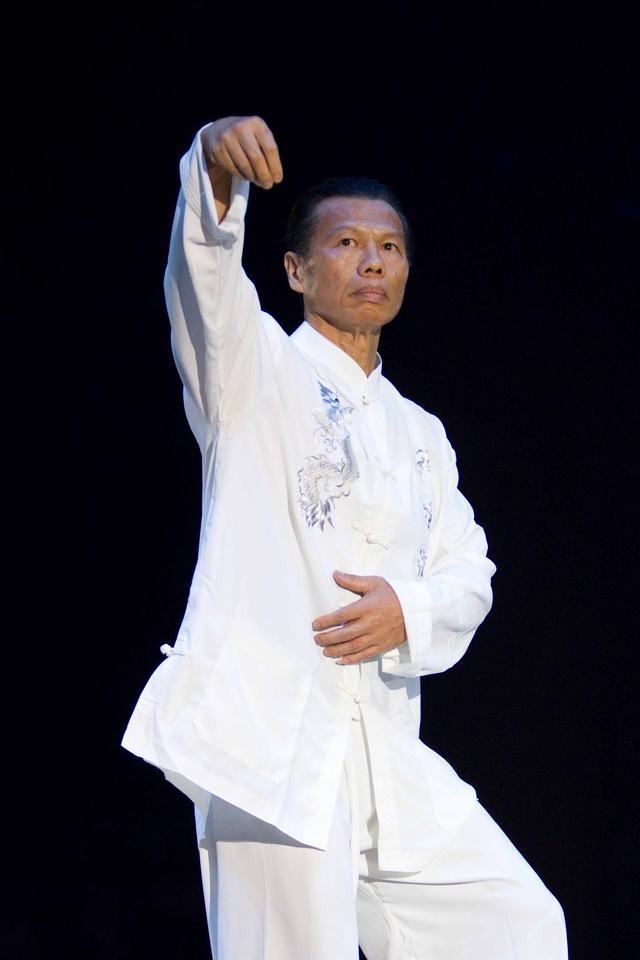
โบโล หยาง

| name = โบโล หยาง
| image = Bolo Yeung.jpg
| caption = โบโล หยางในปี 2010
| birth_name = หยาง ซื่อ
| birth_place = กว่างโจว, มณฑลกวางตุ้ง, สาธารณรัฐจีน (ค.ศ. 1912–1949)|สาธารณรัฐจีน
| native_name = 楊斯
| native_name_lang = zh
| years_active = 1970–ปัจจุบัน
| occupation = นักแสดง, ผู้ฝึกศิลปะการต่อสู้, นักเพาะกาย
| children = 3
หยาง ซื่อ (; เกิดวันที่ 3 กรกฎาคม 1946) หรือเป็นที่รู้จักในชื่อ โบโล หยาง เป็นเพาะกาย|นักเพาะกาย ผู้ฝึกศิลปะการต่อสู้ และนักแสดงภาพยนตร์บู๊ มักรับบทเป็นผู้ร้ายในภาพยนตร์ที่เขาร่วมแสดง หยางเป็นที่รู้จักทั่วโลกจากผลงานในเรื่อง "ไอ้หนุ่มซินตึ้ง มังกรประจัญบาน" (1973) ซึ่งนำแสดงโดย บรูซ ลี และในเรื่อง "Bloodsport" (1988) นำแสดงโดย ฌ็อง-โกลด ว็อง ดาม และยังแสดงในภาพยนตร์แนวบู๊อีกหลายเรื่องในฮ่องกง
==ประวัติ==
หยางเริ่มฝึกศิลปิะการต่อสู้ขณะอายุได้ 10 ปี ขณะอยู่เมืองกว่างโจว โดยฝึกกับอาจารย์กังฟู เมื่อโตขึ้นจึงได้หันมาเพาะกล้ามและคว้ารางวัลชนะเลฺิศเพาะกล้ามมิสเตอร์ฮ๋องกงโดยครองรางวัลร่วมสิบปี และด้วยรูปลักษณ์ของเขา จึงมักได้รับบทเป็นผู้ร้ายในภาพยนตร์ของชอว์บราเดอร์สสตูดิโอ|ชอว์บราเดอร์ส เช่น "13 พยัคฆ์ร้าย ค่ายพระกาฬ", "The Deadly Duo", "Angry Guest" และเรื่องอื่น ๆ
หยางพบกับบรูซ ลีขณะถ่ายทำโฆษณาบุหรี่ Logan, Bey "Hong Kong Action Cinema (Overlook Press, 1995)" ทั้งสองจึงสนิทกันและชักชวนให้มาเล่นภาพยนตร์เรื่อง "ไอ้หนุ่มซินตึ้ง มังกรประจัญบาน" ซึ่งทำให้เขาเป็นที่รู้จักในชื่อ "โบโล" จากชื่อตัวละครที่เขารับบทในเรื่องนี้ และตัวหยางกับบรูซลีก็สนิทกันมากขึ้นหลังจากถ่ายทำภาพยนตร์เรื่องนี้ ในระหว่างนั้น บรูซ ลี และ หยาง ได้ทำงานร่วมกันอย่างใกล้ชิดในการฝึกเทคนิคต่าง ๆ หยางเคยให้สัมภาษณ์ไว้ครั้งหนึ่งเมื่อหลายปีหลังจากที่บรูซ ลี เสียชีวิตว่า "จะไม่มี บรูซ ลี คนต่อไปอีกแล้ว ผมรู้สึกเป็นเกียรติที่ได้เรียกเขาว่าเพื่อน"
ในช่วงทศวรรษ 1970 และ 1980 หยางได้แสดงในภาพยนตร์ศิลปะการต่อสู้มากมาย แต่ภาพยนตร์ที่ทำให้เขาโด่งดังคือ Bloodsport ซึ่งถ่ายทำด้วยงบประมาณ 1.5 ล้านเหรียญสหรัฐ และกลายเป็นภาพยนตร์ทำเงินสูงสุดในช่วงฤดูใบไม้ผลิปี 1988 โดย ฌ็อง-โกลด ว็อง ดาม รับบทนำเป็น แฟรงซ์ ดุกซ์ ส่วนหยางรับบทเป็นจงหลี่ และเมื่อ ว็อง ดาม สนิทสนมกับหยาง เขาจึงได้เชิญหยางให้มาแสดงใน Double Impact ซึ่งเป็นภาพยนตร์เรื่องต่อมาของเขา
ต่อมา :en:Jalal Merhi|จาลาล เมอร์ฮี พบกับหยางที่ฮ่องกง ขณะถ่ายทำภาพยนตร์เรื่องแรกของเขา "Fearless Tiger" และพบกันอีกครั้งในขณะถ่ายทำเรื่อง "Double Impact" เมอร์ฮีประทับใจกับบุคลิกภาพและความสามารถของหยางและตัดสินใจที่จะสร้างบทบาทนี้ขึ้นมาสำหรับเขาโดยเฉพาะ หลังจากนั้น เมอร์ฮีได้ร่วมงานกับหยางในภาพยนตร์เรื่องอื่น ๆ เช่น Tiger Claws, TC 2000 และ Tiger Claws 2
ในปี 2007 หยางได้แสดงในภาพยนตร์เรื่อง "Blizhniy Boy: The Ultimate Fighter" โดยเมอร์ฮีกำกับภาพยนตร์ในส่วน 60 นาทีแรกที่ถ่ายทำในโทรอนโต และส่วนที่เหลือซึ่งถ่ายทำในรัสเซีย โปรดิวเซอร์ Erken Ialgashev ทำหน้าที่กำกับภาพยนตร์
==อ้างอิง==
หมวดหมู่:บุคคลที่เกิดในปี พ.ศ. 2489
หมวดหมู่:บุคคลที่ยังมีชีวิตอยู่
หมวดหมู่:นักแสดงภาพยนตร์ชายชาวจีน
หมวดหมู่:ผู้ฝึกศิลปะการต่อสู้